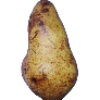
Label: pear_abate